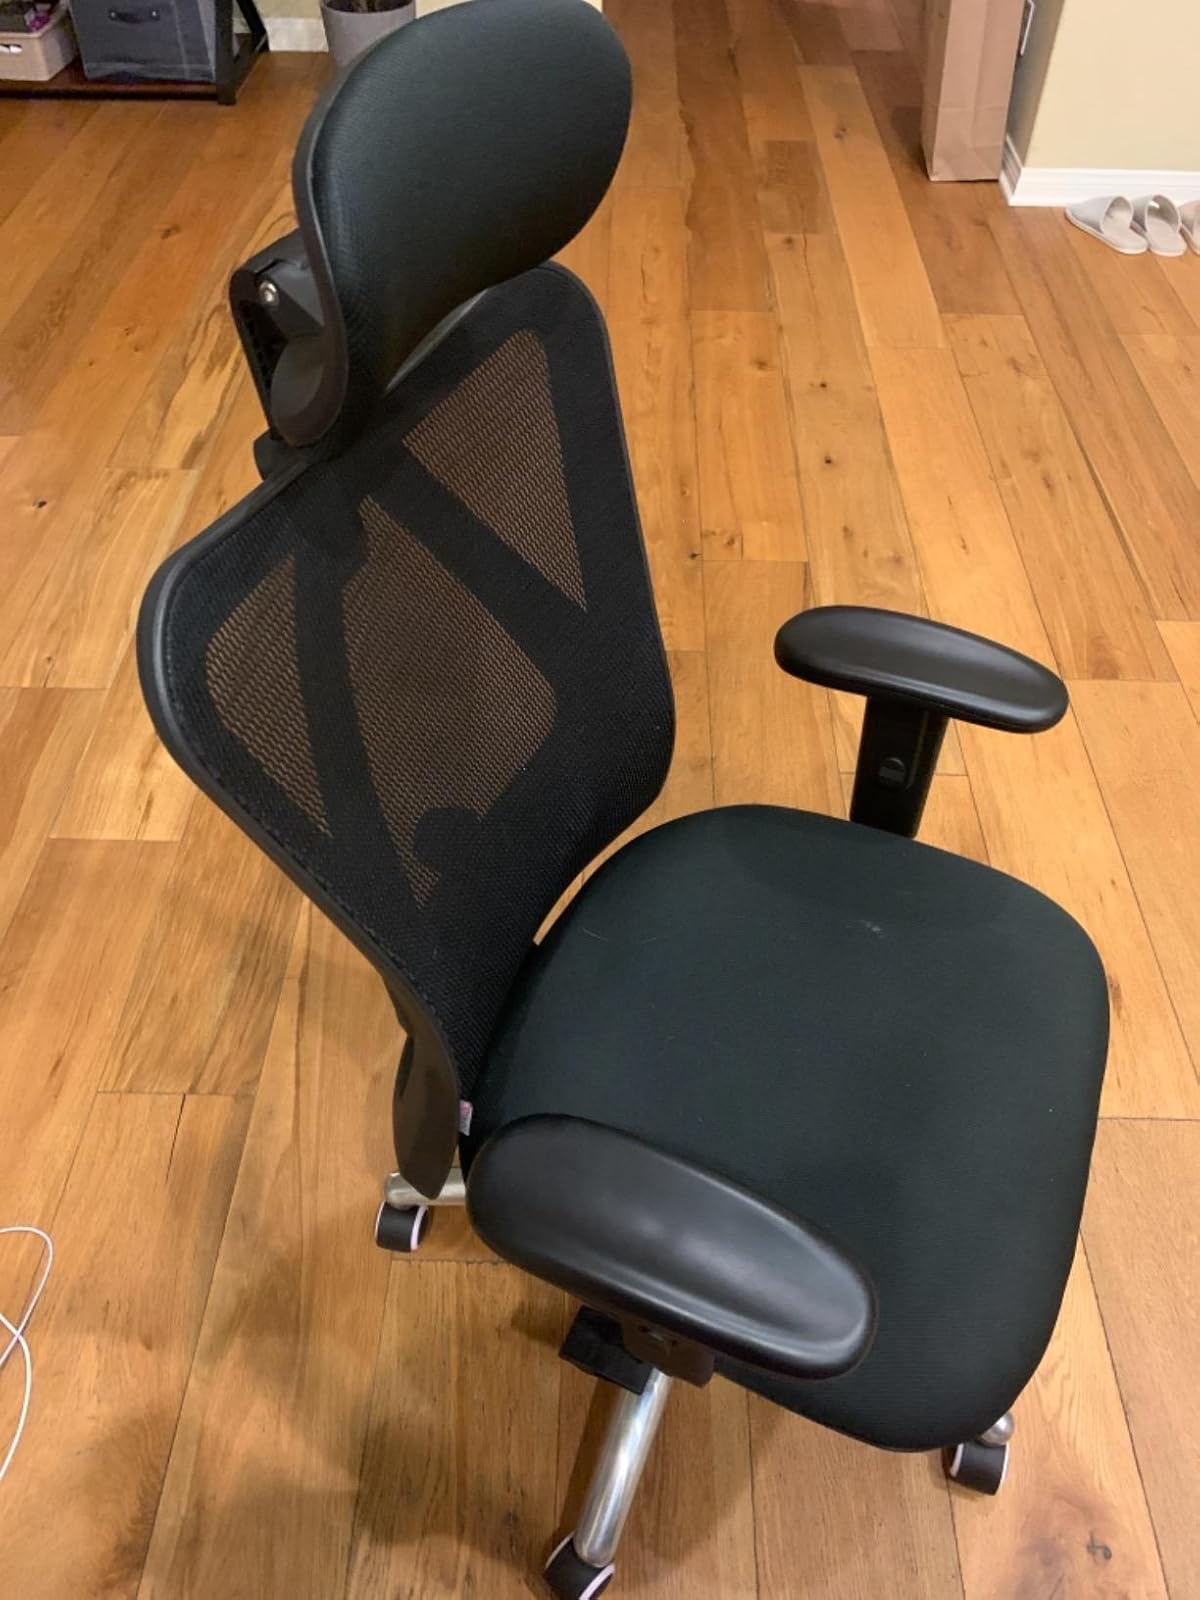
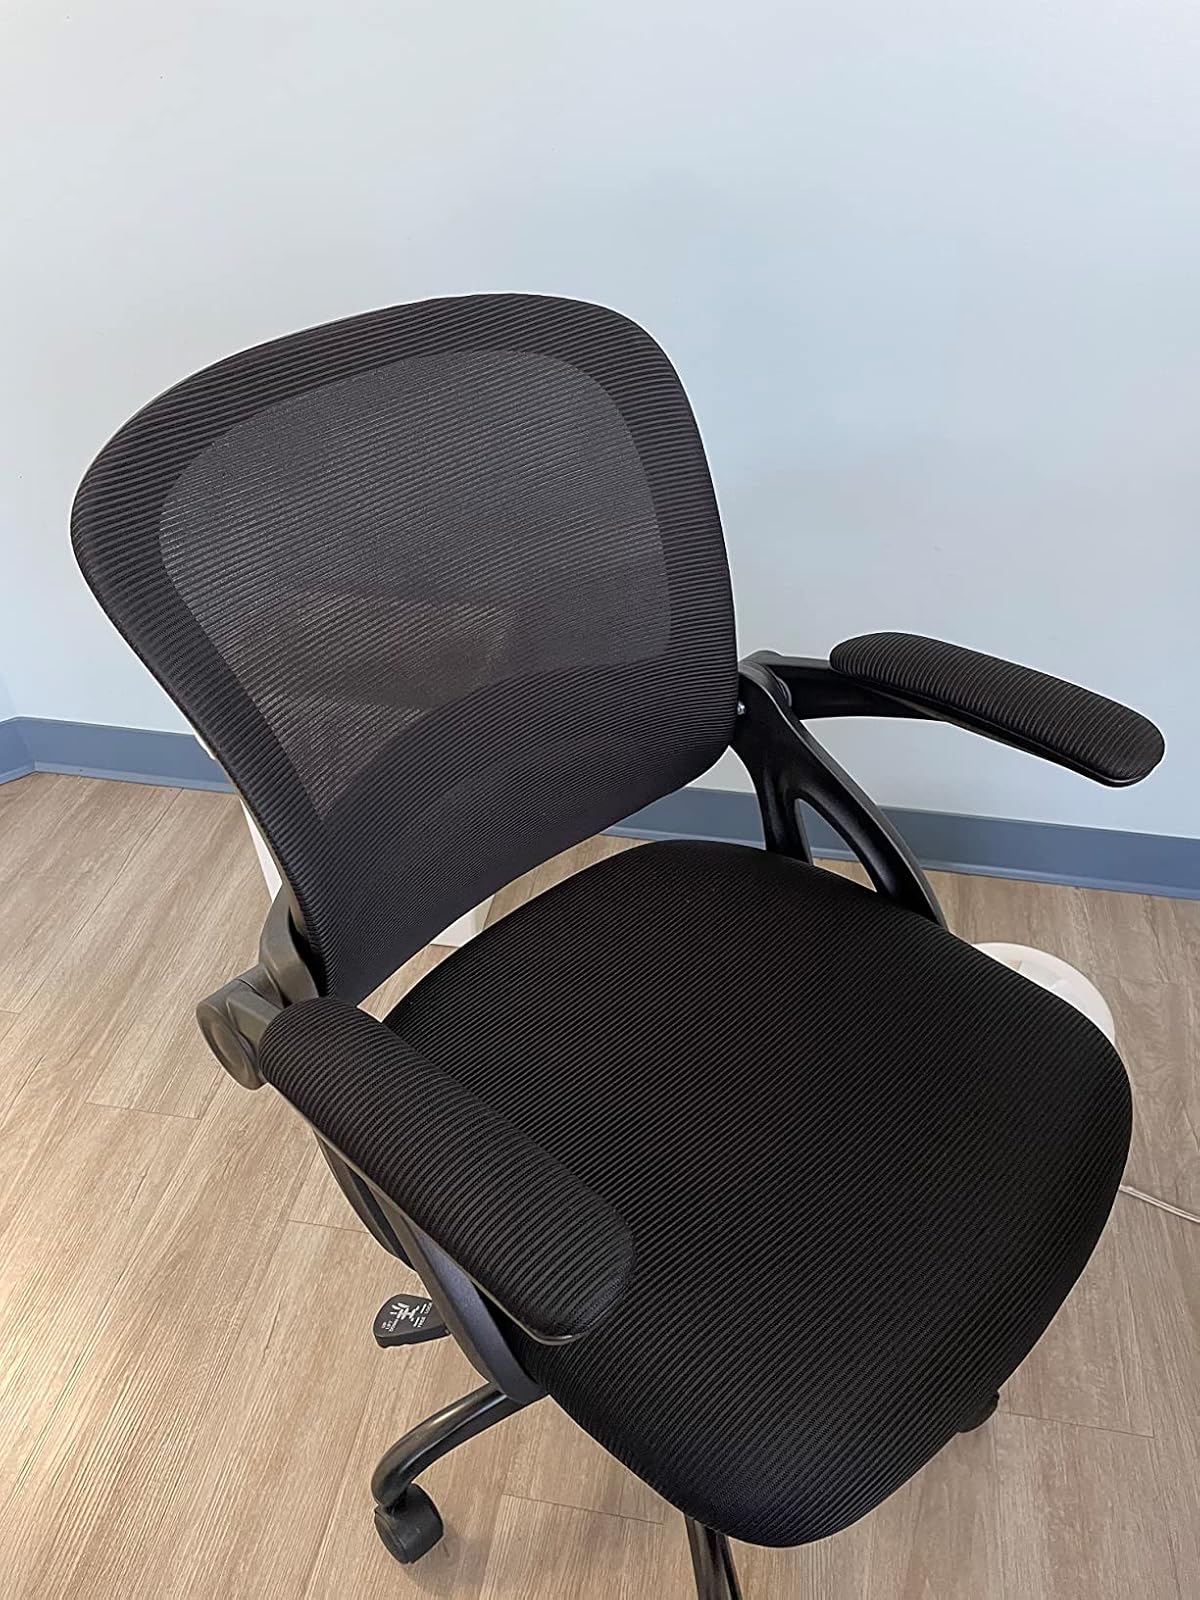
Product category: items_chair
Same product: no